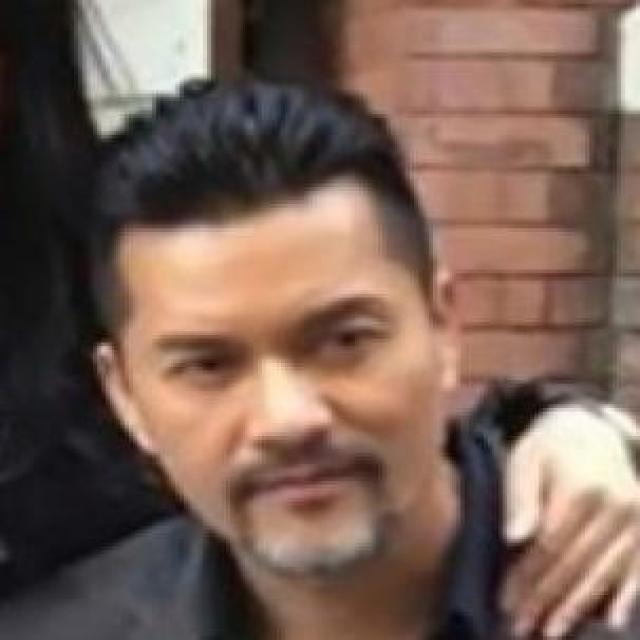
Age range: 45-64